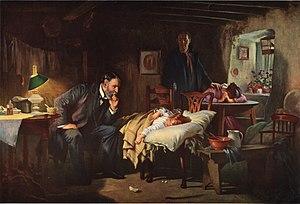
En médecine, le diagnostic est la démarche par laquelle le vétérinaire, médecin, généraliste ou spécialiste, le kinésithérapeute, la sage-femme ou le chirurgien-dentiste, ou encore le psychologue au Canada, détermine l'affection dont souffre le patient, et qui permet de proposer un traitement. Il repose sur la recherche des causes et des effets de l'affection ; on parle aussi de « tableau clinique ».
Samuel Luke Fildes est un peintre et illustrateur britannique. Né à Liverpool le 3 octobre 1843, il est mort le 28 février 1927 à Londres.
En France, un médecin est un professionnel de la santé habilité à exercer la médecine après obtention d'un diplôme d'État de docteur en médecine. Il peut exercer à l’hôpital, avoir une activité libérale ou travailler dans d'autres structures. En France, les médecins sont soumis au code de déontologie médicale, contenu dans le Code de la santé publique.
La maladie est une altération des fonctions ou de la santé d'un organisme vivant.